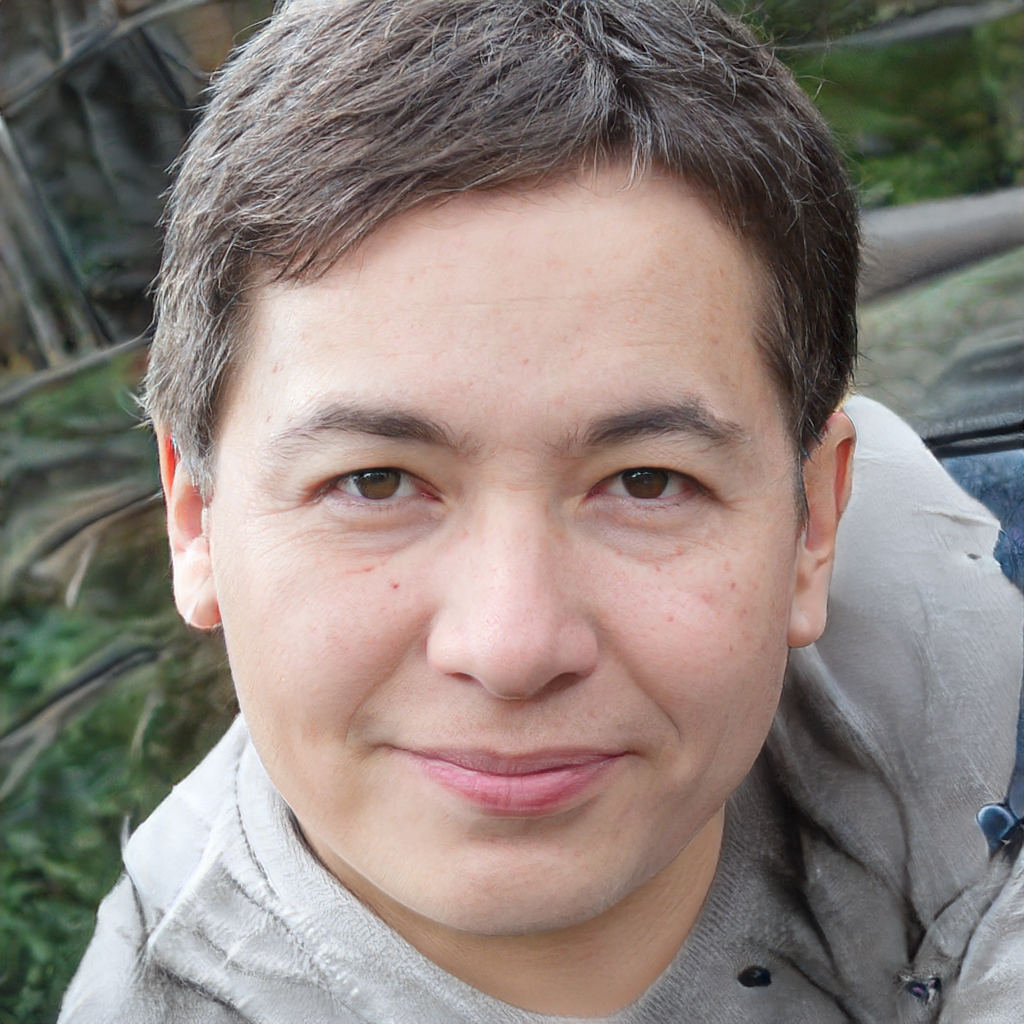
Label: Colored